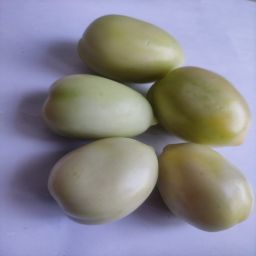
Crop: Tomato
Quality: Unripe